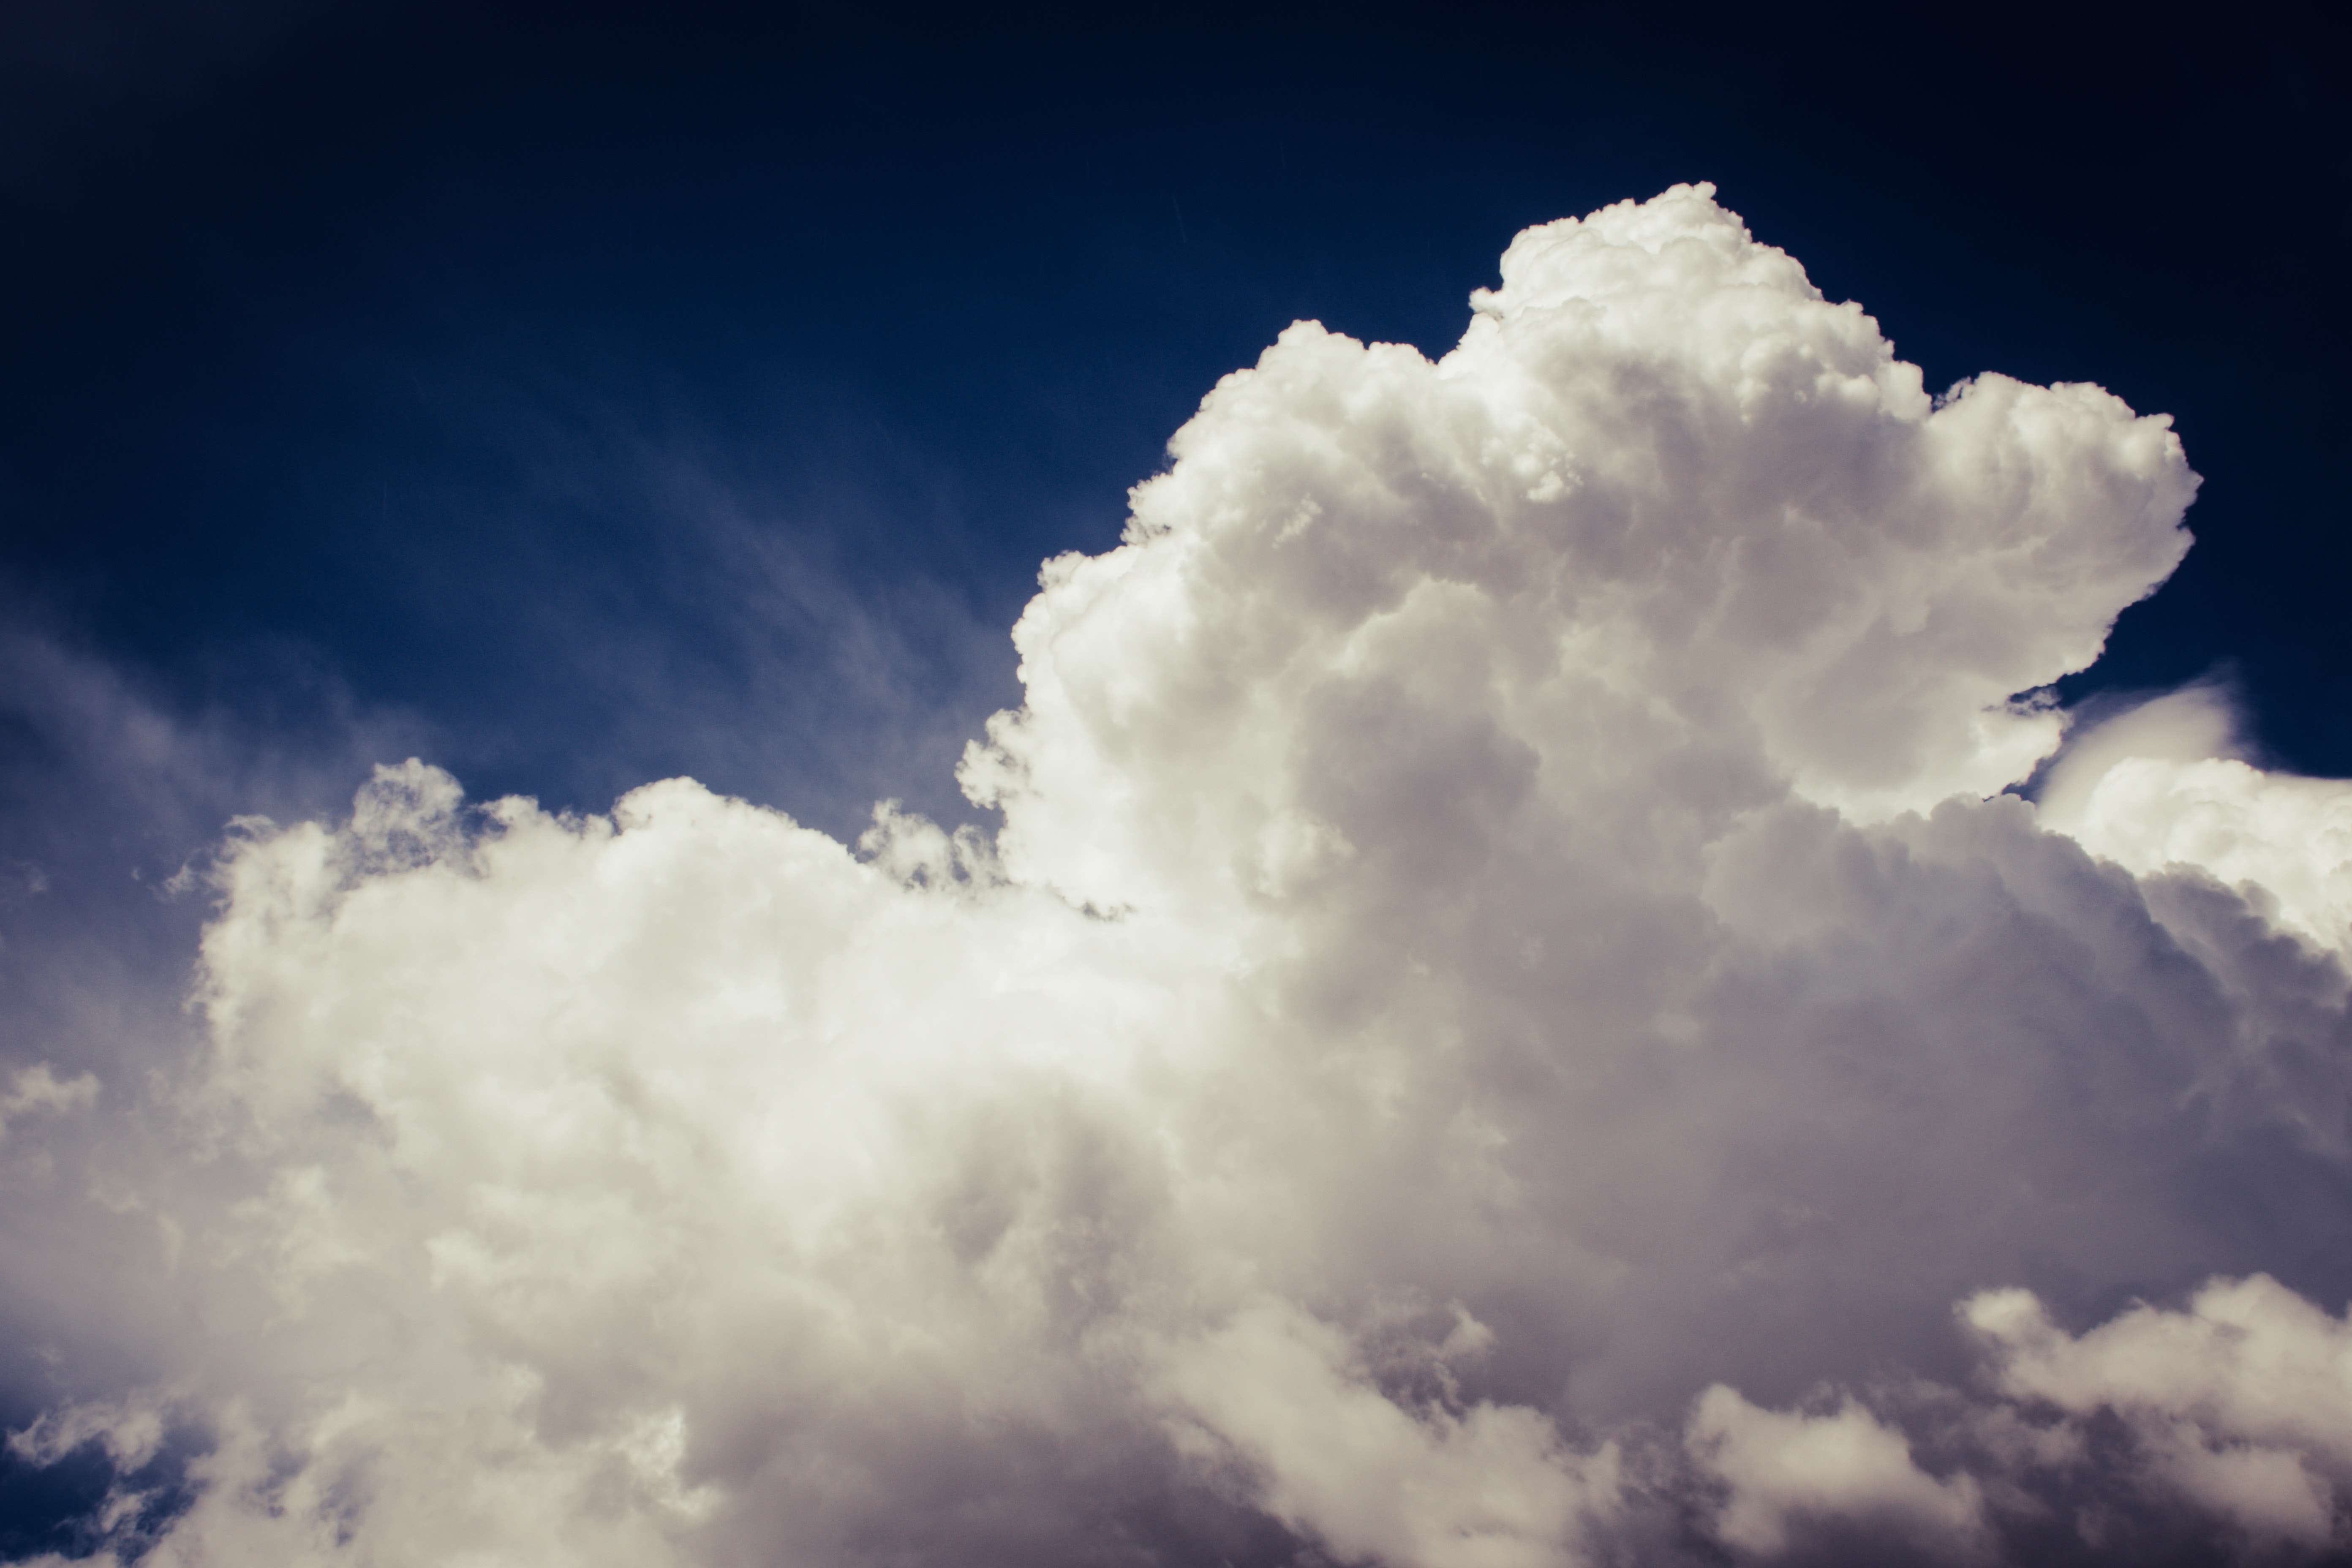
sky, cloud, cumulus, daytime, white, atmosphere, meteorological phenomenon, atmospheric phenomenon, sunlight, geological phenomenon, landscape, world, space, bungee jumping